William Carruthers (botanist)

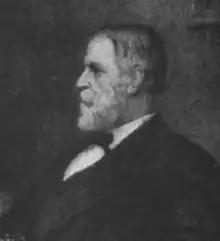
Portrait by Peter Alexander Hay

Carruthers was the keeper of the Botanical Department at the Natural History Museum from 1871 to 1895. He was a consulting botanist to the Royal Agricultural Society (1871–1909).